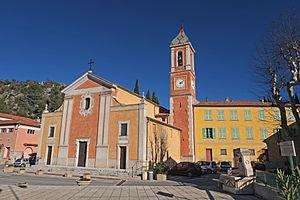
L'église Sainte-Rosalie de Tourrette-Levens.
Tourrette-Levens [turɛt.ləvɛ̃s] est une commune française située dans le département des Alpes-Maritimes, en région Provence-Alpes-Côte d'Azur.
L'église Sainte-Rosalie ou église Notre-Dame-de-l'Assomption de Tourrette-Levens dans les Alpes-Maritimes est une église de style baroque du XIIᵉ siècle consacrée à sainte-Rosalie.